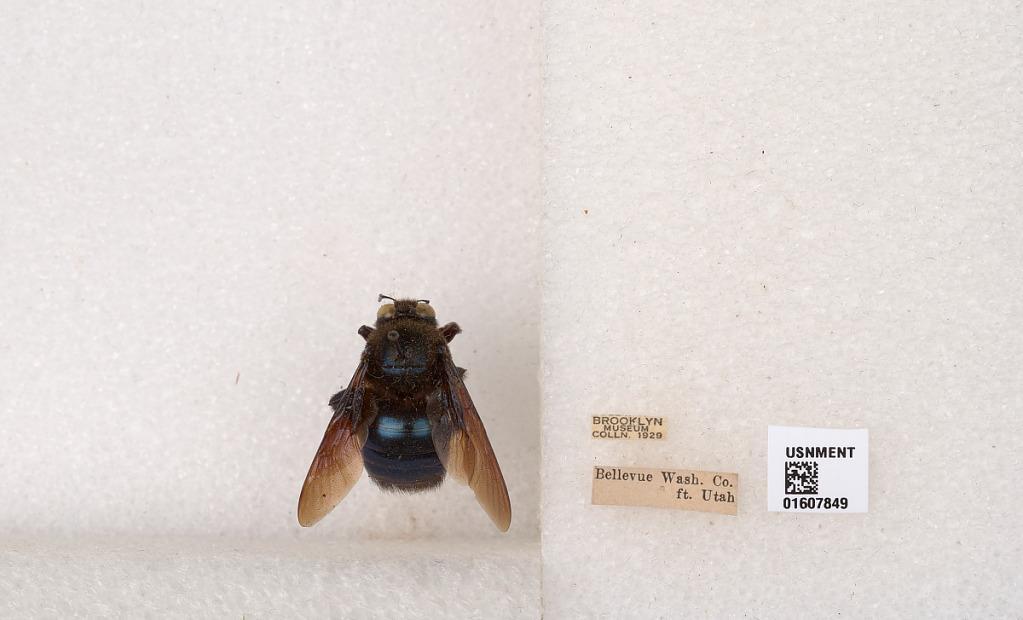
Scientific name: Xylocopa (Xylocopoides) californica arizonensis Cresson
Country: United States
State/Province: Utah
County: Washington
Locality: Bellevue, ft.